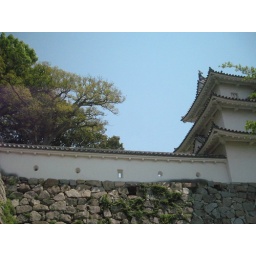
Count the holes in the castle wall